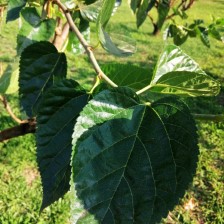
Variety: BlackOodTurkey